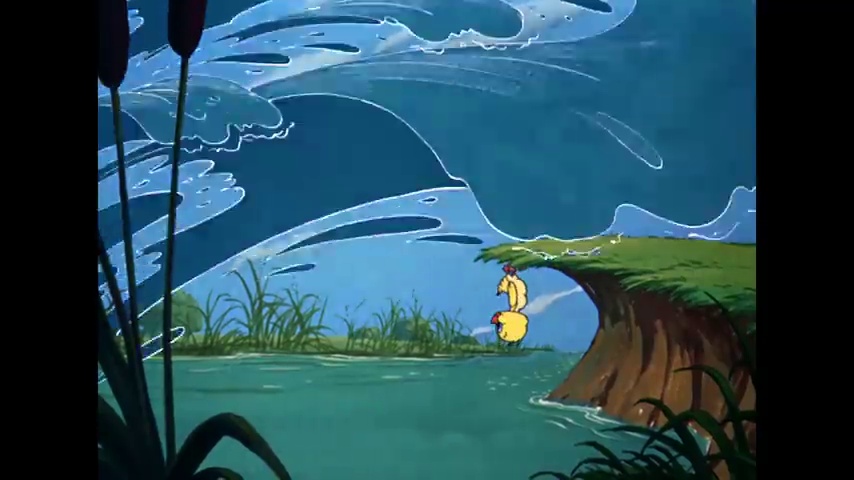
Portrait style: Cartoon Portrait